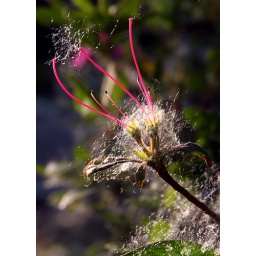
flower under the "paineira" tree